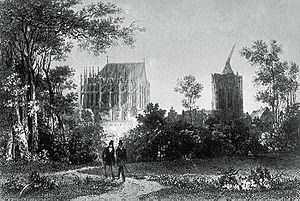
Henry Winkles, né en 1801 et mort en 1860, est un illustrateur architectural, graveur et imprimeur britannique qui, avec Carl Ludwig Frommel, a fondé le premier studio pour gravure sur acier en Allemagne.